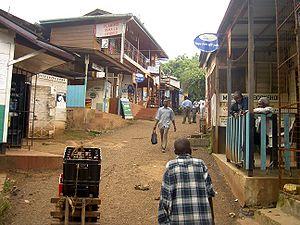
Marangu est une petite localité de Tanzanie. Située près du Kilimandjaro, elle était utilisée avant l'indépendance du pays en 1961 comme quartier-général de chefs de tribus locaux. Depuis, c'est un lieu de commerces pour touristes, notamment ceux en route vers le Kilimandjaro.